Makuria

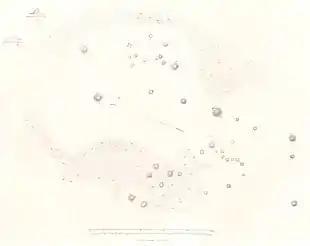
19th century ground plan of the tumulus field of Tanqasi (late 3rd—first half of the 6th century). Since then, many new tumuli have been noted there, although most of them still await excavation.

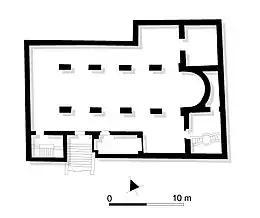
Ground plan of the "Old Church" in Dongola, founded in the mid-6th century

By the early 4th century, if not before, the Kingdom of Kush with its capital Meroe was collapsing. The region which would later constitute Makuria, i.e. the Nile Valley between the third Nile cataract and the great Nile bend of the fourth/fifth cataract, has been proposed to have seceded from Kush already in the 3rd century. Here, a homogenous and relatively isolated culture dubbed as "pre-Makuria" developed. During the 4th and 5th centuries, the region of Napata, located near the fourth cataract and formerly being one of the most important political and sacred places of Kush, served as the center for a new regional elite buried in large tumuli like those at el Zuma or Tanqasi. There was a significant population growth accompanied by social transformations, resulting in the absorption of the Kushites into the Nubians, a people originally from Kordofan that had settled in the Nile Valley in the 4th century AD. Thus, a new Makurian society and state emerged by the 5th century. In the late 5th century one of the first Makurian kings moved the power base of the still-developing kingdom from Napata to further downstream, where the fortress of Dongola, the new seat of the royal court, was founded and which soon developed a vast urban district. Many more fortresses were built along the banks of the Nile, probably not intended to serve a military purpose, but to foster urbanization.